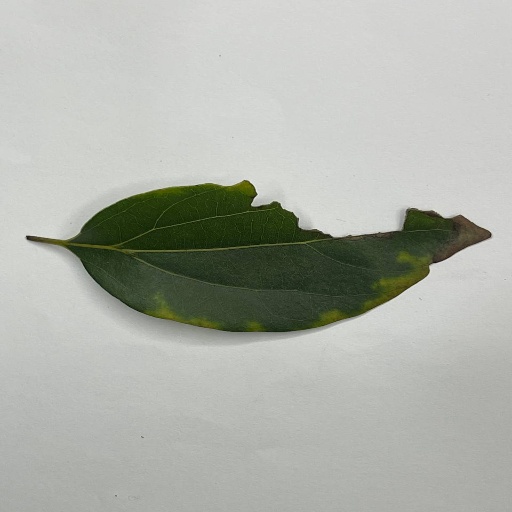
Species: Camphor
Leaf condition: Shot Hole